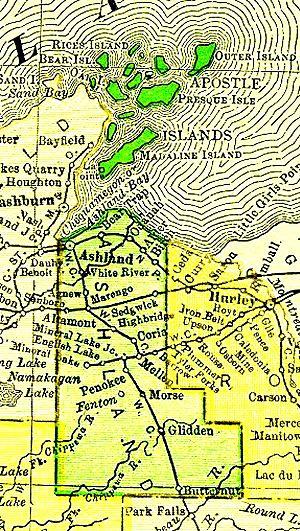
Les îles des Apôtres sont un groupe d'îles du lac Supérieur, proches de la péninsule de Bayfield dans l'État du Wisconsin, États-Unis. La plupart des îles sont situées dans le Comté d'Ashland, seules les îles Sand, York, Eagle, et Raspberry sont situées dans le comté de Bayfield.